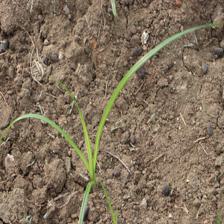
Label: Grass